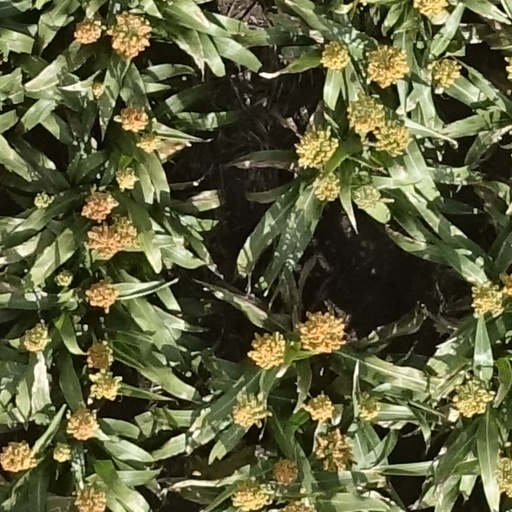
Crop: sorghum